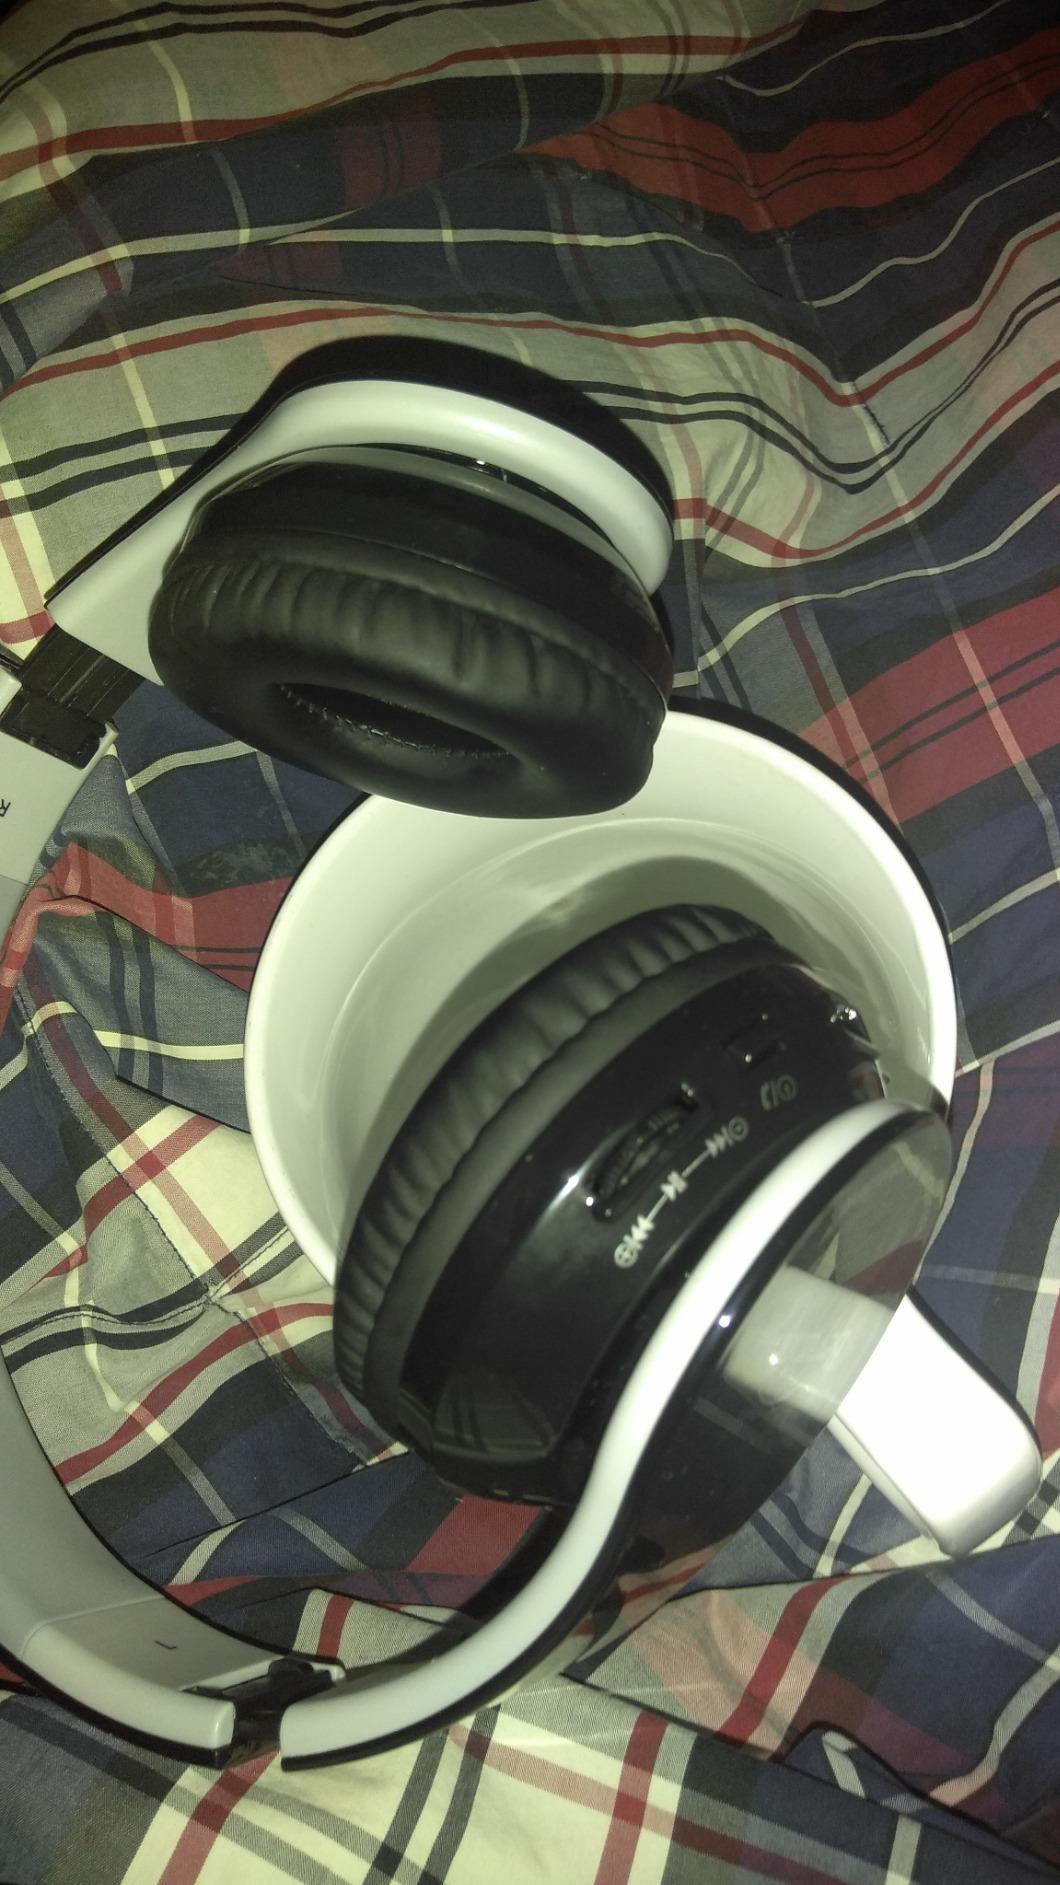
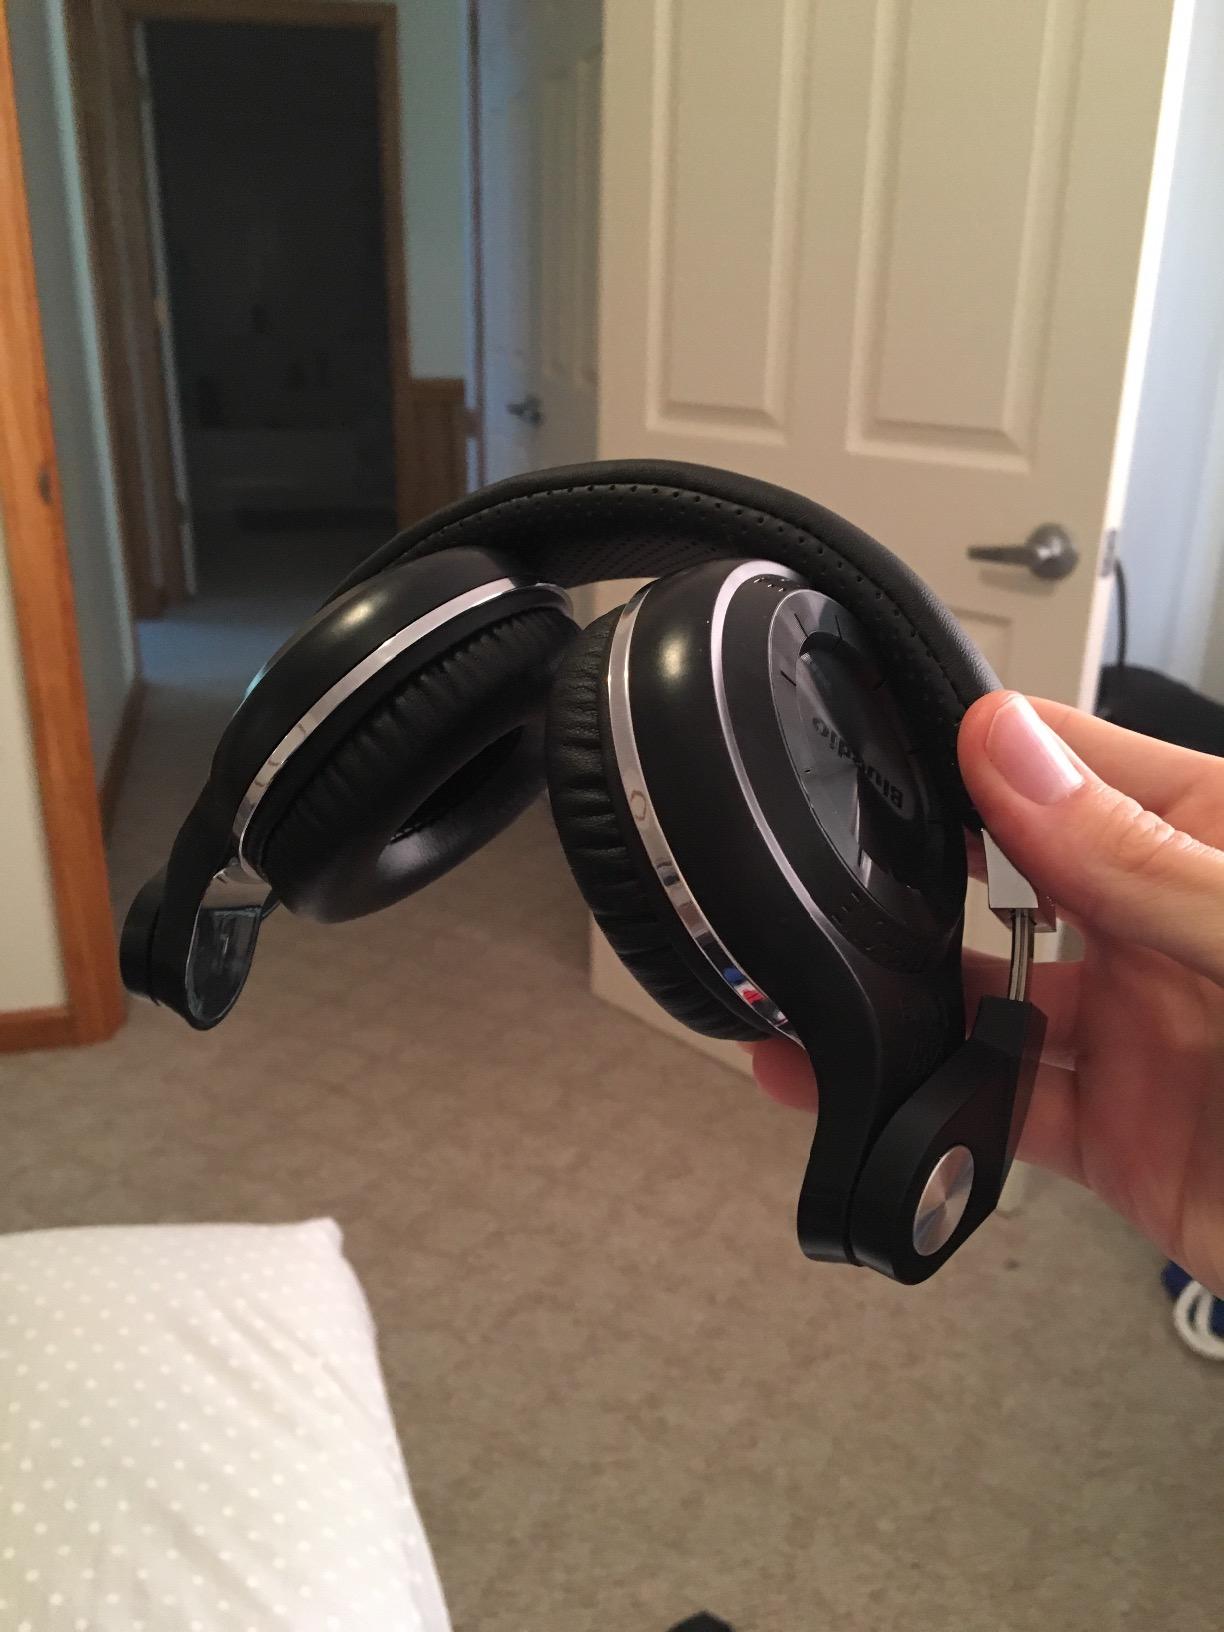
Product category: headphones
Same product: no